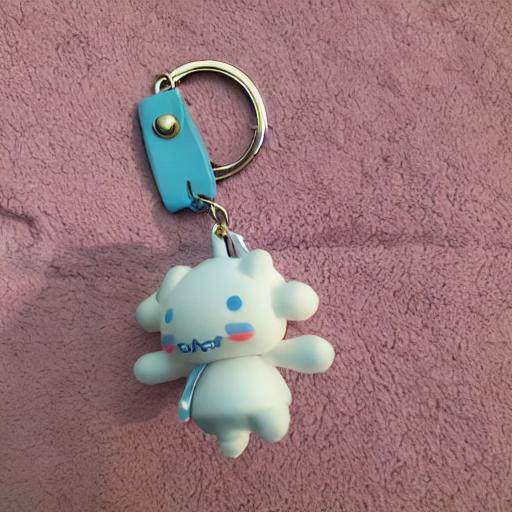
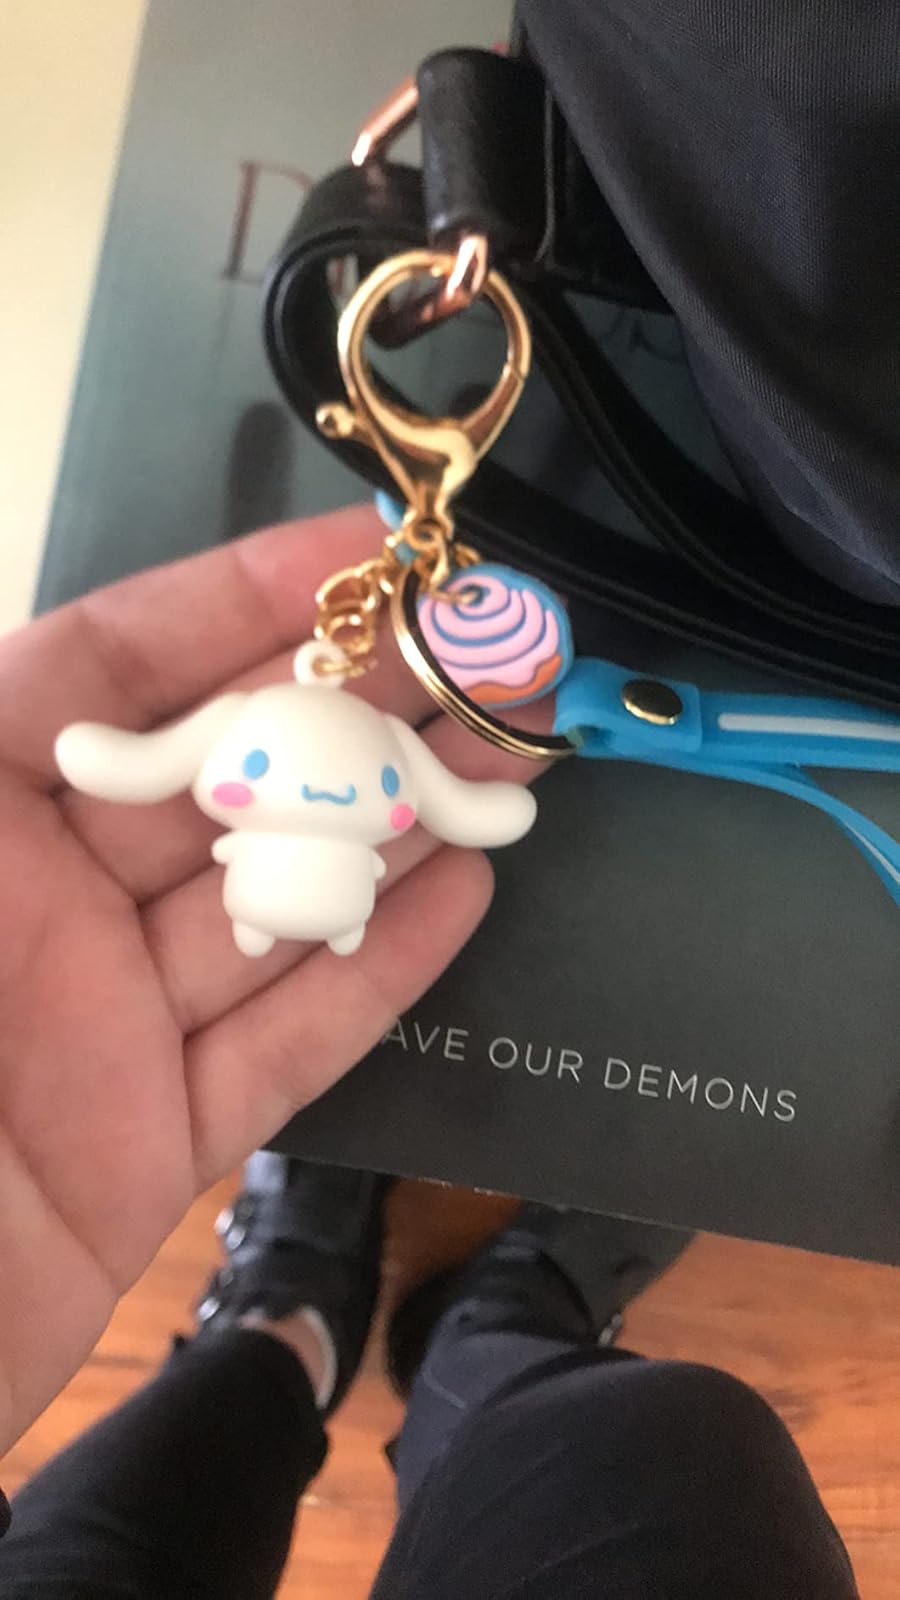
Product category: accessories_keychain
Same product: no